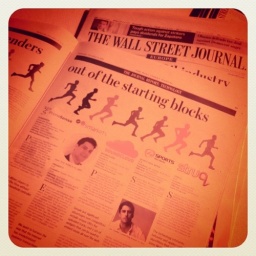
SC in the wall street journal